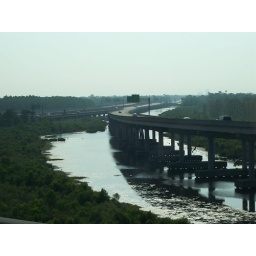
Miles and miles of the highway is built up on concrete pillars with water all around